Lawrence, Kansas

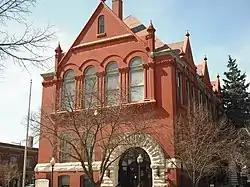
Watkins Community Museum, once Watkins National Bank and Lawrence City Hall (2008)

The first railroad that connected Lawrence was built in 1864, starting from Kansas City. It was surveyed by the Union Pacific Railway, Eastern Division, and the first train to Lawrence traveled on November 28, 1864. The first train to operate in Kansas south of the Kansas River did so by crossing the river in Lawrence on November 1, 1867.